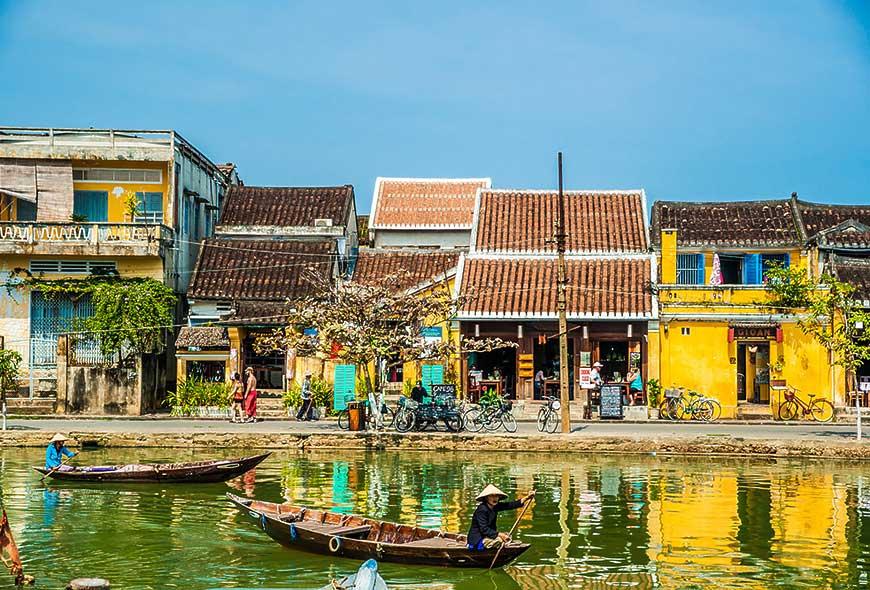
có một người đang ngồi ở trên mỗi chiếc thuyền